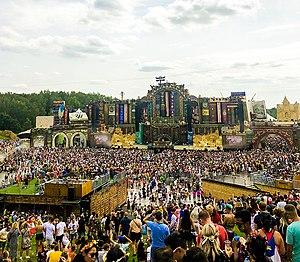
Scène principale du festival Tomorrowland en Belgique, le 19 juillet 2019
Tomorrowland est un festival de musique électronique organisé au mois de juillet sur le site du domaine provincial De Schorre à Boom, dans la province d'Anvers, en Belgique.